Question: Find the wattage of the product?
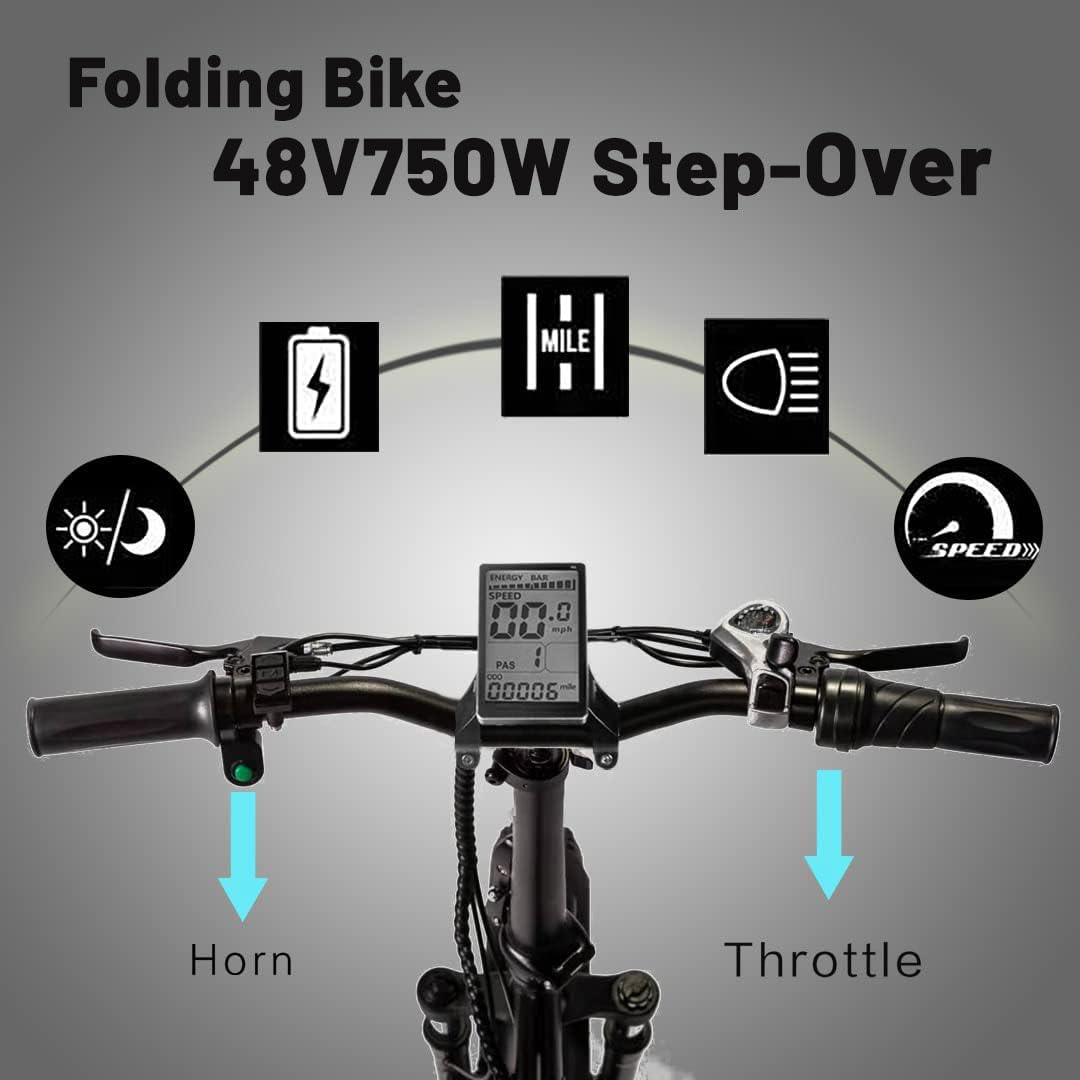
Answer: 750.0 watt